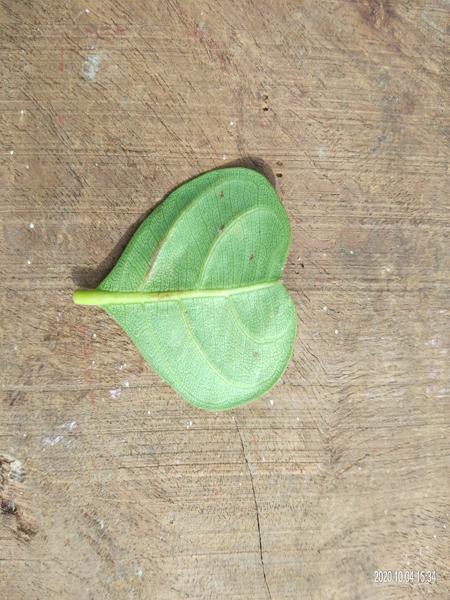
Plant: Jackfruit